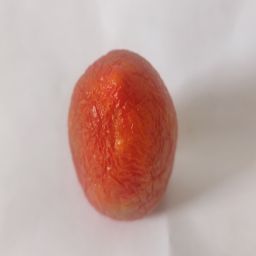
Crop: Tomato
Quality: Old